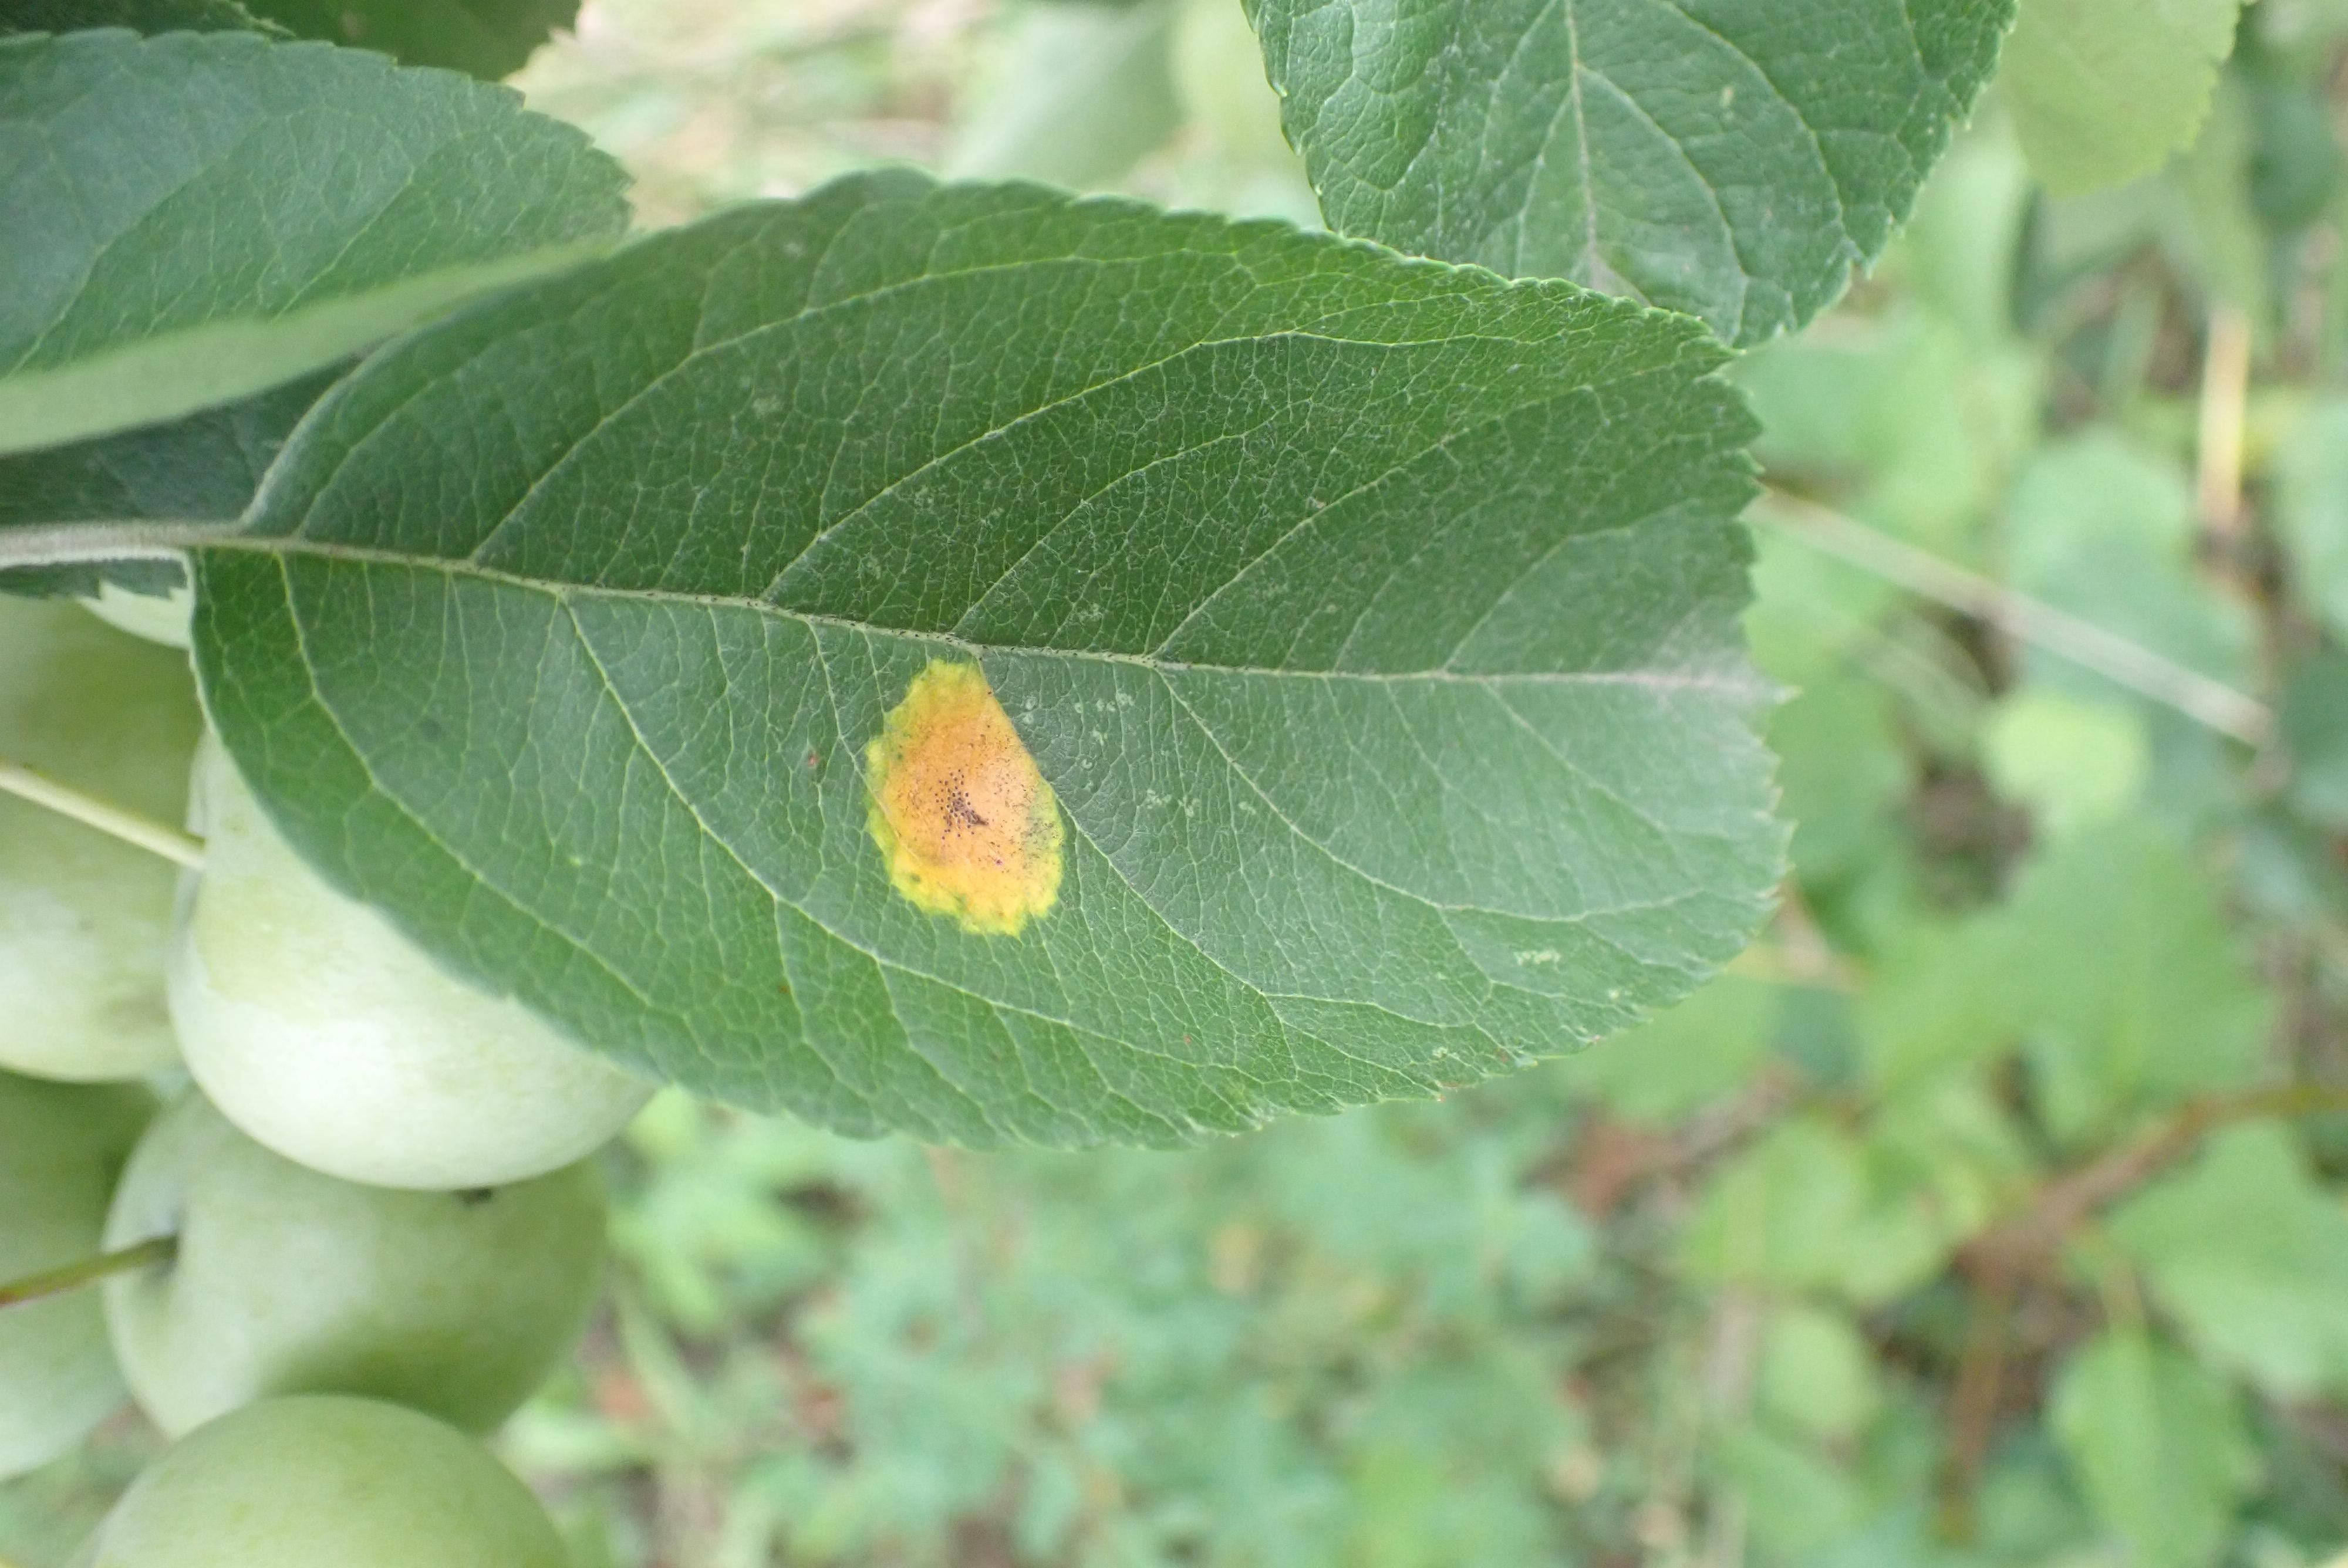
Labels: rust